Antifa (Germany)

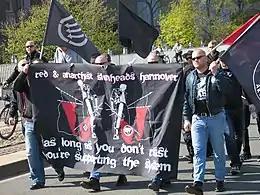
Antifa protesters with a banner reading: "Red & Anarchist Skinheads Hannover; as long as you don't resist you're supporting the system"

The contemporary antifa movement in Germany comprises different anti-fascist groups which usually use the abbreviation "antifa" and regard "Antifaschistische Aktion" of the early 1930s as an inspiration. Contemporary antifa "has no practical historical connection to the movement from which it takes its name, but is instead a product of West Germany's squatter scene and autonomist movement in the 1980s". Many new antifa groups formed from the late 1980s onwards. One of the biggest antifascist campaigns in Germany in recent years was the ultimately successful effort to block the annual Nazi-rallies in the east German city of Dresden in Saxony which had grown into "Europe's biggest gathering of Nazis". Unlike "Antifaschistische Aktion" which had links to the Communist Party of Germany and which was concerned with industrial working-class politics, the late 1980s and early 1990s autonomists were instead independent anti-authoritarian libertarian Marxists and anarcho-communists not associated with any particular party. The publication "Antifaschistisches Infoblatt", in operation since 1987, sought to expose radical nationalists publicly.